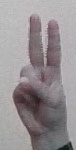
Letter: taa